C. L. Bryant

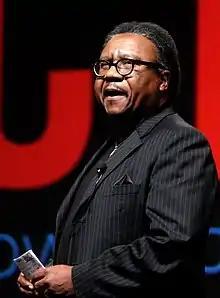
Bryant in 2012

Cleon Lewis Bryant (born March 28, 1956) is an American Baptist minister and former radio and television host based in Jensen Beach, Florida.